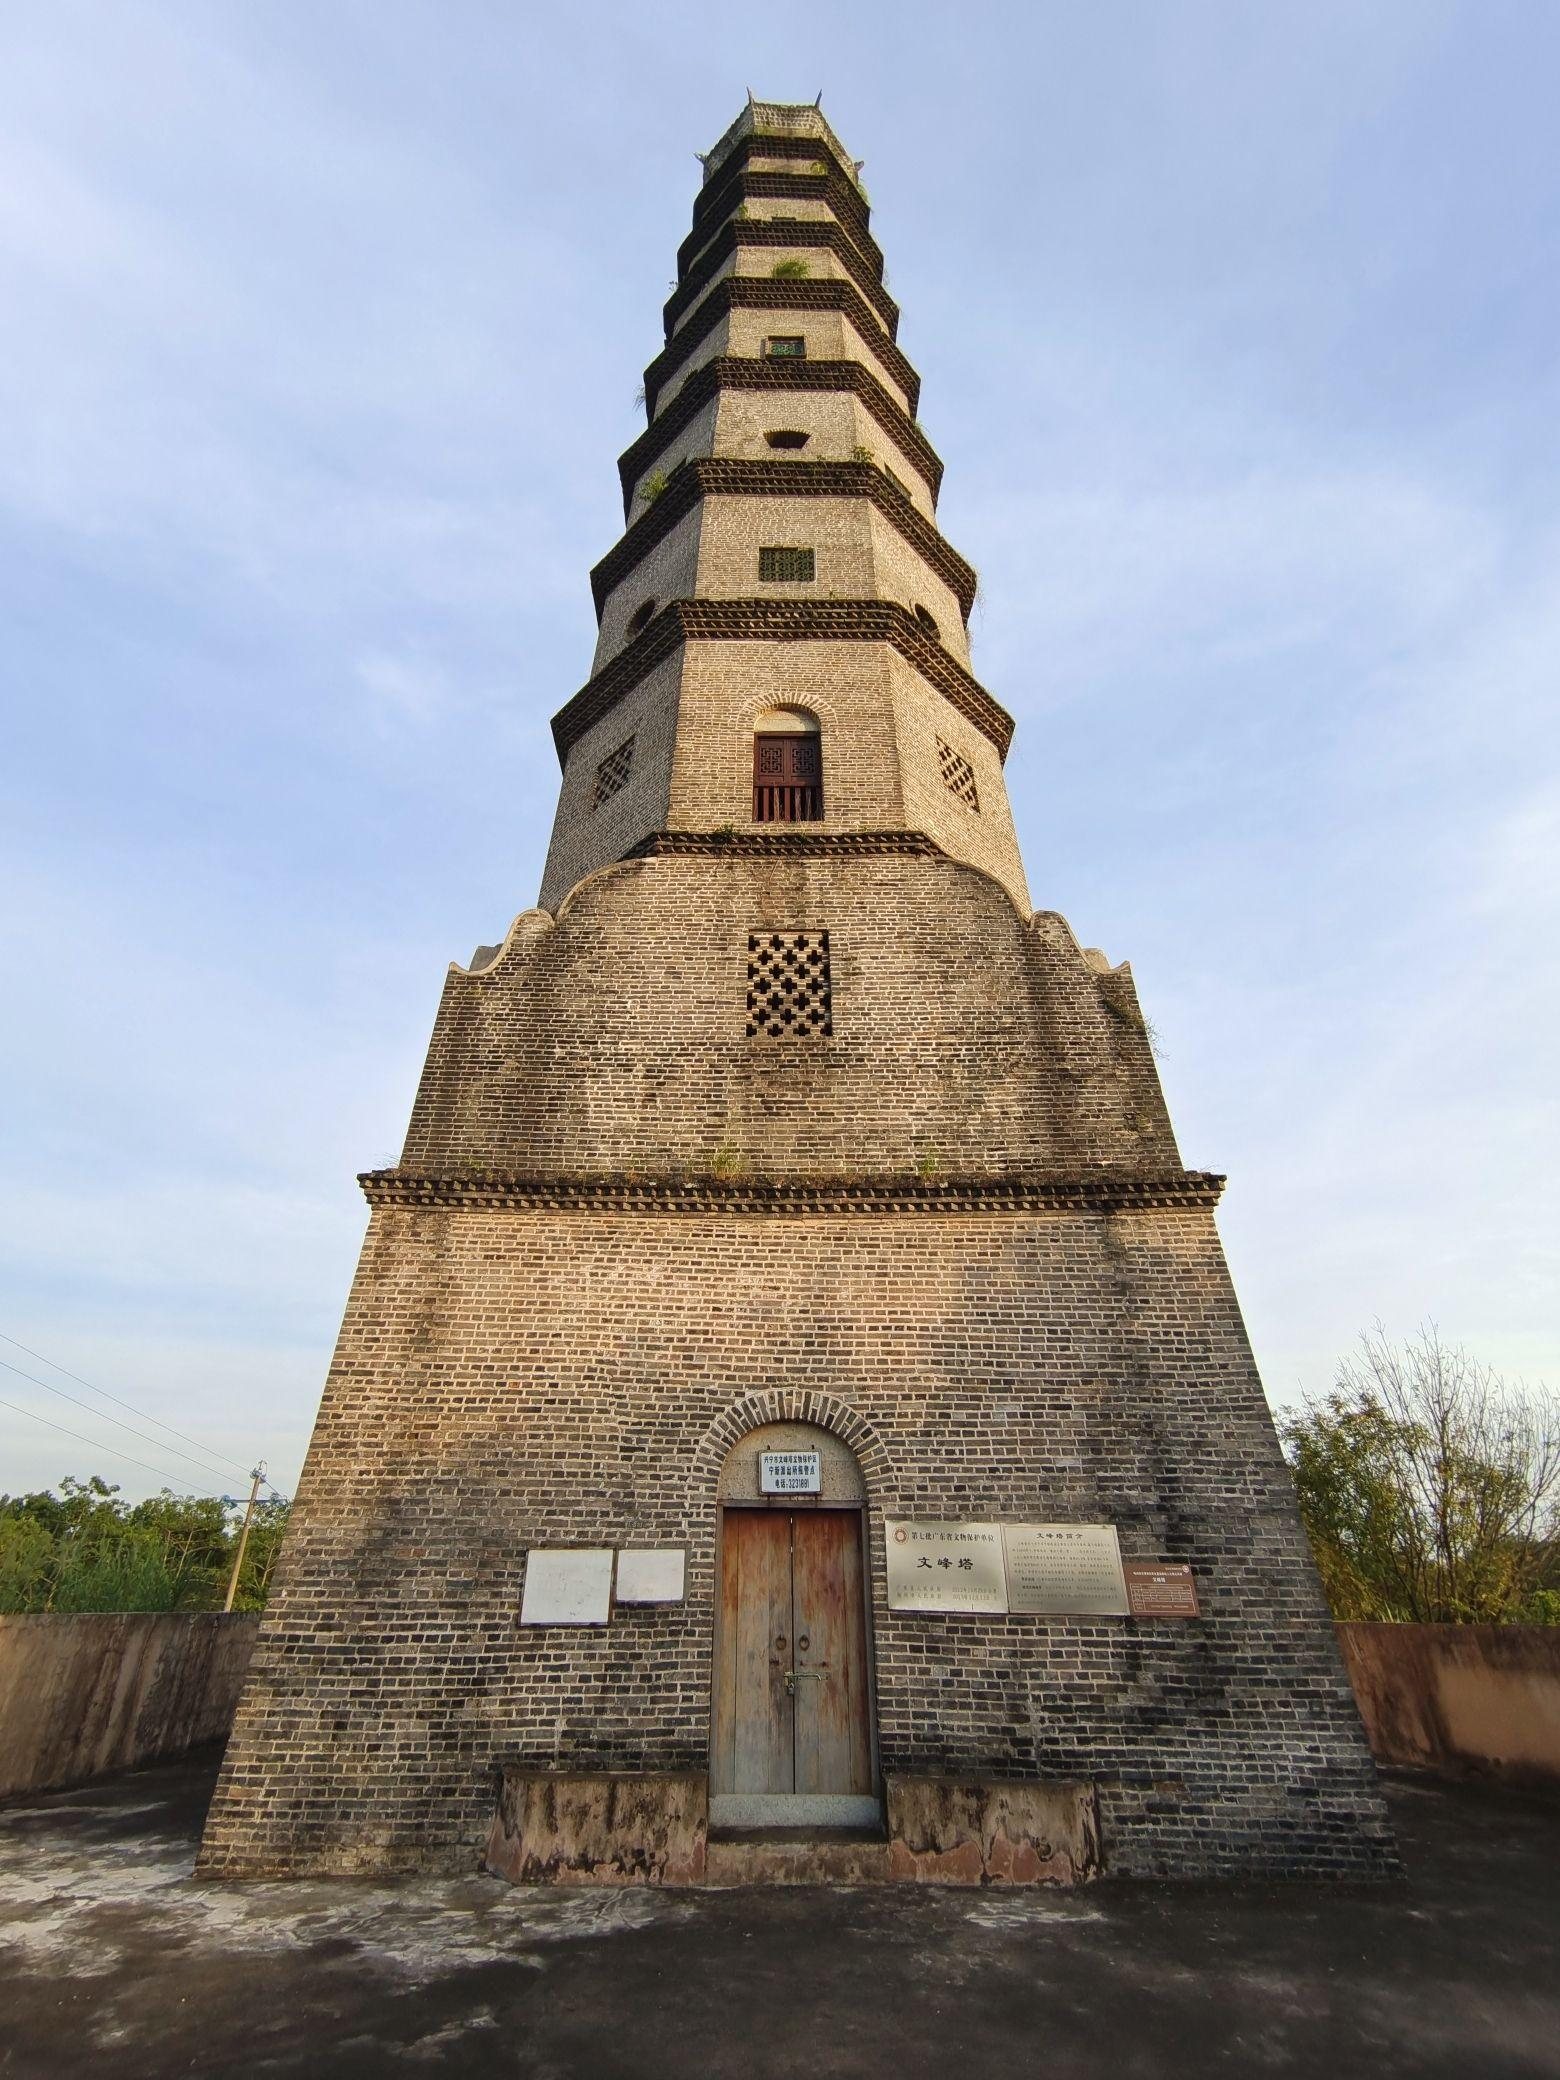
地标名称：文峰塔
所在城市：梅州市·兴宁市